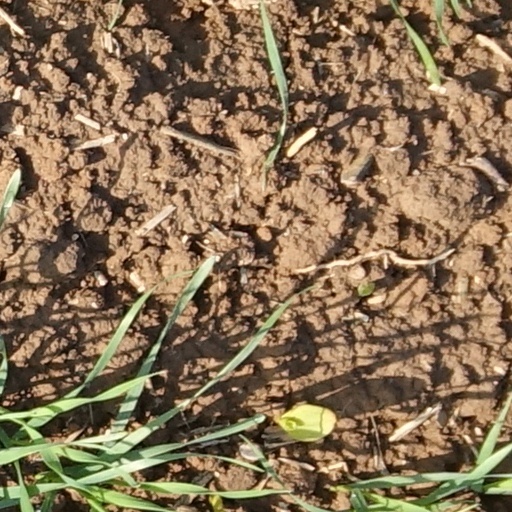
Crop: wheat